Dr. 90210

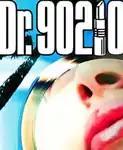

Dr. 90210 is an American reality television series focusing on plastic surgery in the wealthy suburb of Beverly Hills, California. The series ran for six seasons from 2004 to 2008 on E!. "Dr. 90210" gets its name from the ZIP code of the core of Beverly Hills. A seventh season started in 2020 with an all-female surgeon cast.